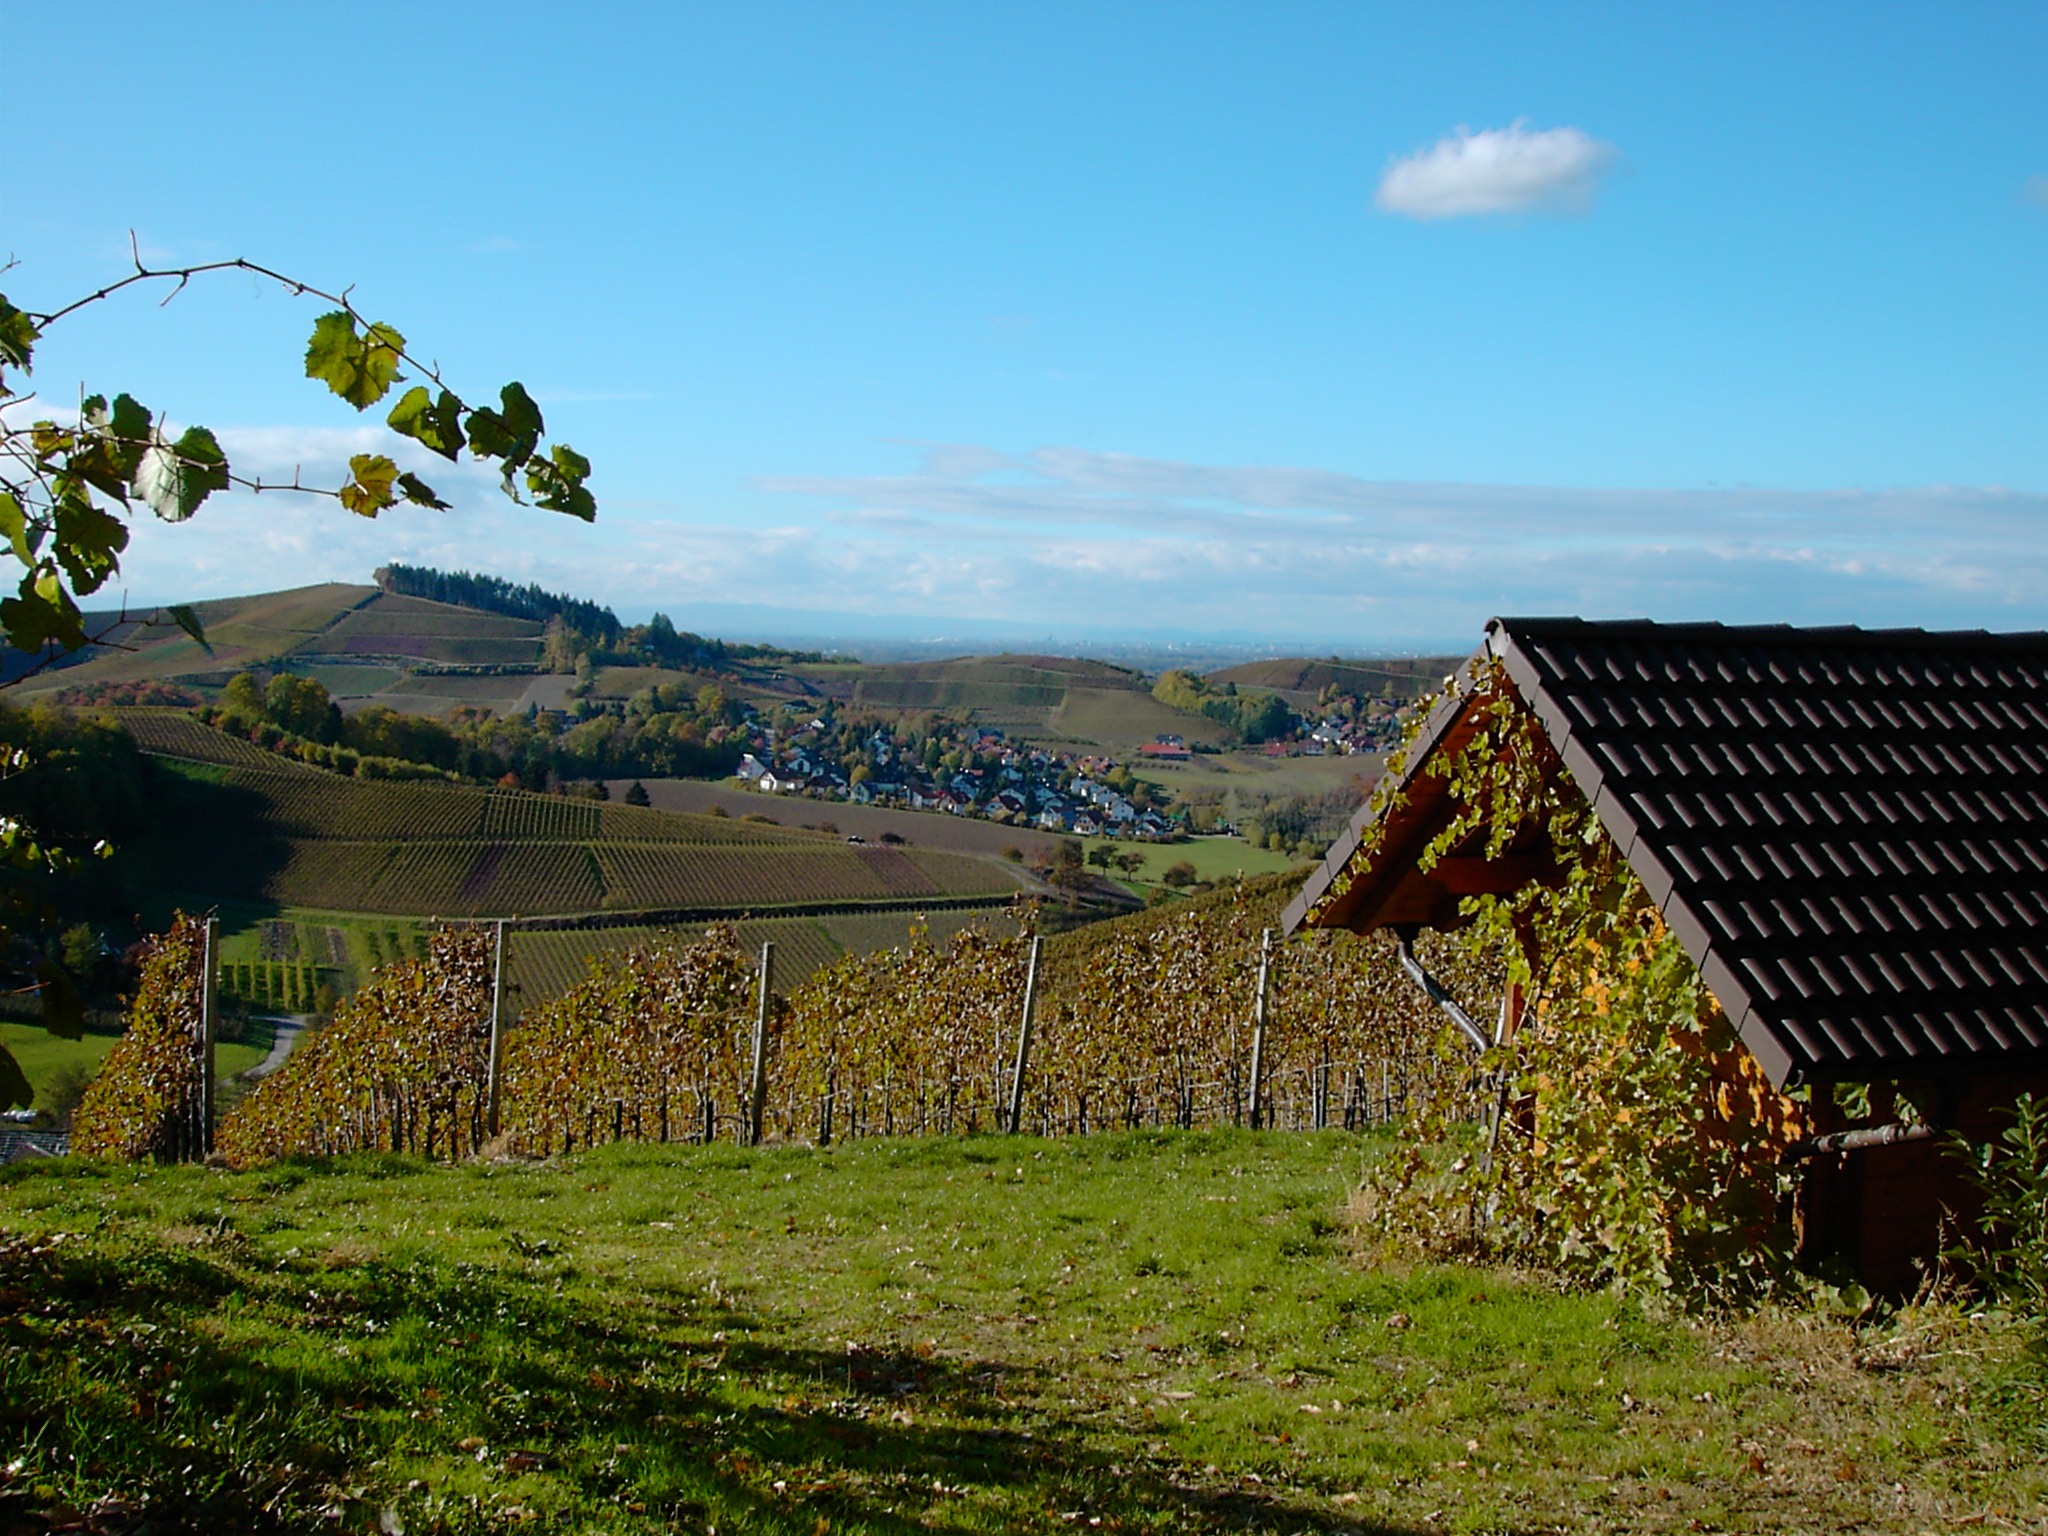
landscape, mountain, vineyard, field, farm, meadow, hill, valley, mountain range, village, agriculture, rural area, geographical feature, mountainous landforms, bottenau, ortenau